Illinois State University

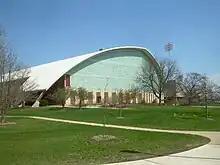
Horton Field House

ISU has over 400 registered student organizations (RSO) and several university groups that sponsor student-focused events. The Multicultural Center is home to student diversity advocacy organizations such as the Asian Pacific American Coalition (APAC), the Association of Latin American Students (ALAS), Black Student Union (BSU), and Pride.